Battle of Lesnaya

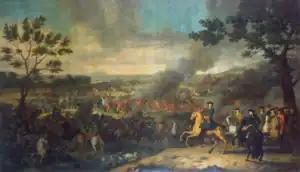
"Battle of Poltava" ending the Swedish invasion of Russia.

Lesnaya is often seen as the first great Russian victory of the war and the first indication of the final result of the campaign, in Russia it is said to be the "mother of Poltava". The battle was certainly proclaimed as a Russian triumph at the time, but in modern view, this may not be the case. The victorious Russian army had suffered considerable losses throughout the battle and did not manage to succeed with their goal, to crush the Lewenhaupt's army. Neither did it seriously pursue the retreating Swedish army, instead they contented themselves with catching the stragglers and march in the opposite direction of Lewenhaupt to celebrate their victory. Tsar Peter arranged for the news of the victory to be spread as much as possibly through official declarations and leaflets. At first the Russian version of events claimed they had completely destroyed a superior force, it soon became clear that this was not true so they subsequently modified it down to only equal odds. But the official declarations, leaflets etc., had already been dispatched and still influence the view of the battle today.